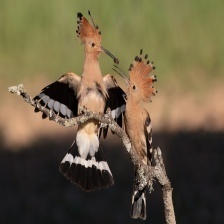
Species: HOOPOES
Scientific name: UPUPIDAE